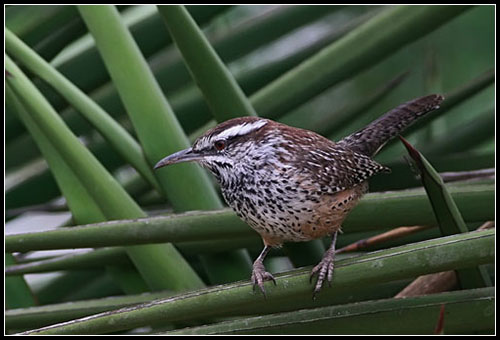
white and brown spotted small bird, with a long pointy beak.
this bird is completely covered in speckles, with a long needle like bill.
the bird has a brown speckled body and wings with a brown striped head.
brown on top with white specks and white on the bottom with brown specks.
the birds has a white breast with lots of small black dots on them.
this particular bird has a white belly and breast with black spots
this bird has a downward curved beak, and a white breast with black spots.
this bird has wings that are brown and has a white spotted bely
this bird has a long downward-curved beak and has specks of brown, black, and white all over its body.
this particular bird has a belly that is white and brown
Species: Cactus Wren